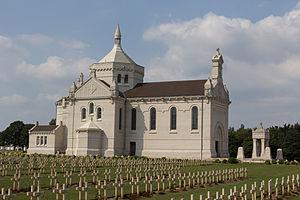
La nécropole nationale de Notre-Dame-de-Lorette est un cimetière militaire et mémorial français situé sur la colline éponyme, à 165 mètres d'altitude, sur le territoire de la commune d'Ablain-Saint-Nazaire près de Lens, dans le département du Pas-de-Calais.